The Strip (film)

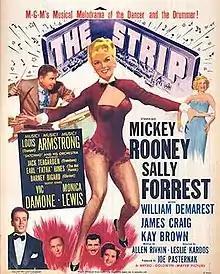
Theatrical release poster

The Strip is a 1951 American crime film noir starring Mickey Rooney and Sally Forrest, with William Demarest, James Craig, and Kay Brown in supporting roles. Directed by László Kardos, the picture was shot largely on location in and around the Sunset Strip, including performances at the popular nightclubs Mocambo and Ciro's and scenes at the restaurants Little Hungary and Stripps.